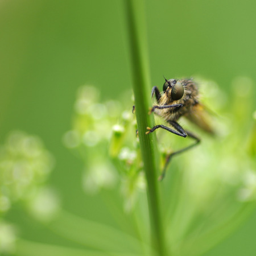
fly sitting on the grass in meadow